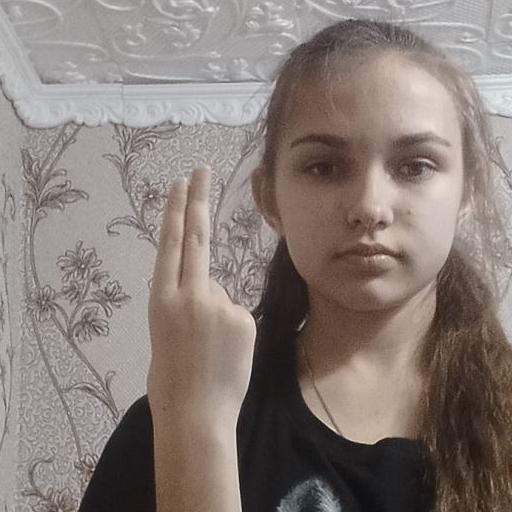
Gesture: two_up_inverted